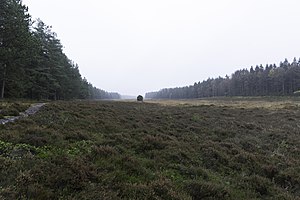
Smeltevandsdal
Kompedal i Kompedal Plantage er en smeltevandsdal
smeltevandsdalen, Kompedal
Smeltvandsdale blev dannet i istiden; I perioder med varmere klima afgav den smeltende is store mængder smeltevand, som samlede sig i strømme, både under isen og foran isranden, og dannede efterhånden smeltevandsdale.